Russian locomotive class Ye

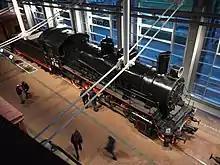
Yel 534 at the Russian Railway Museum, St. Petersburg

Although the locomotives were designed and built according to Soviet designs, the American plants implemented some of their own technologies, as well as changes in design of individual units. Thus, the plant Baldwin locomotives #2624 to Alco #2200 were issued with rocking grates. Most of the Еа and Ем locomotives were issued with bar frames, but some were released with cast frames, which included not only a sidewall with better fixtures, but cylinders integrated with the support for the boiler, the buffer timber with support for the truck, smaller tender coupling, brackets for balancing the spring suspension and brake support shaft. Also, the last thirteen locomotives built by ALCO, issued in 1947, were equipped with feedwater heaters. These 13 locomotives were given the designation Емв. In 1946, at the Yaroslavl locomotive plant, two locomotives were weighed: one was an Еа with bar frames, and the other was an Ем with a cast frame. It was found that the engine Е-2001, Е-2988 and Ем-3892 have common operating weights which were, respectively, 102.8, 99.6, and 103.5 tonnes, and the adhesion weight was 91.2, 88.7 and 91.5 tonnes.